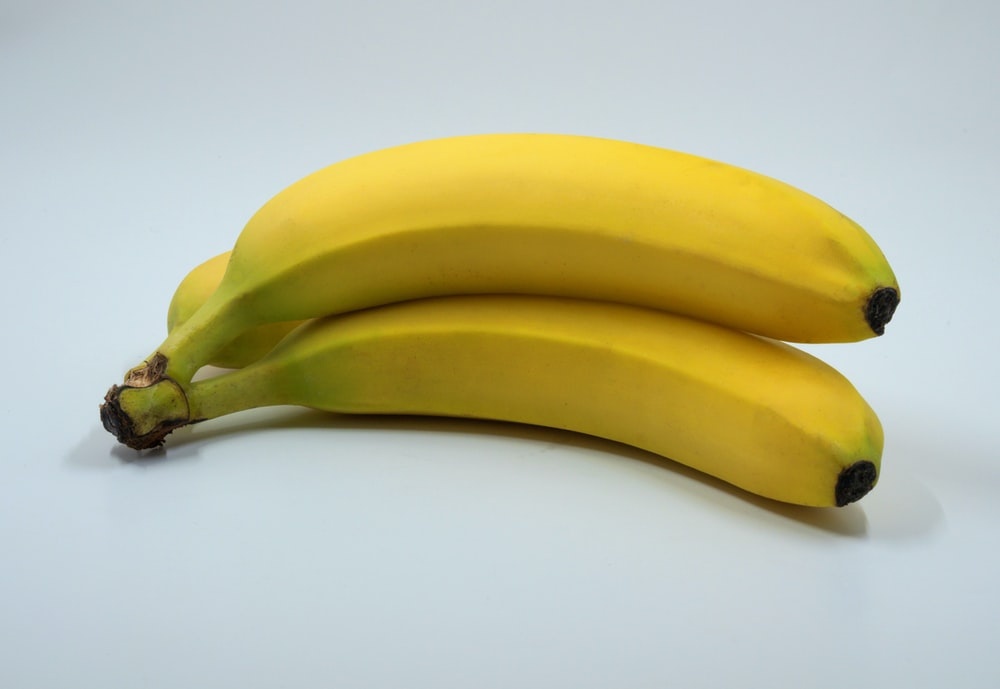
Label: banana